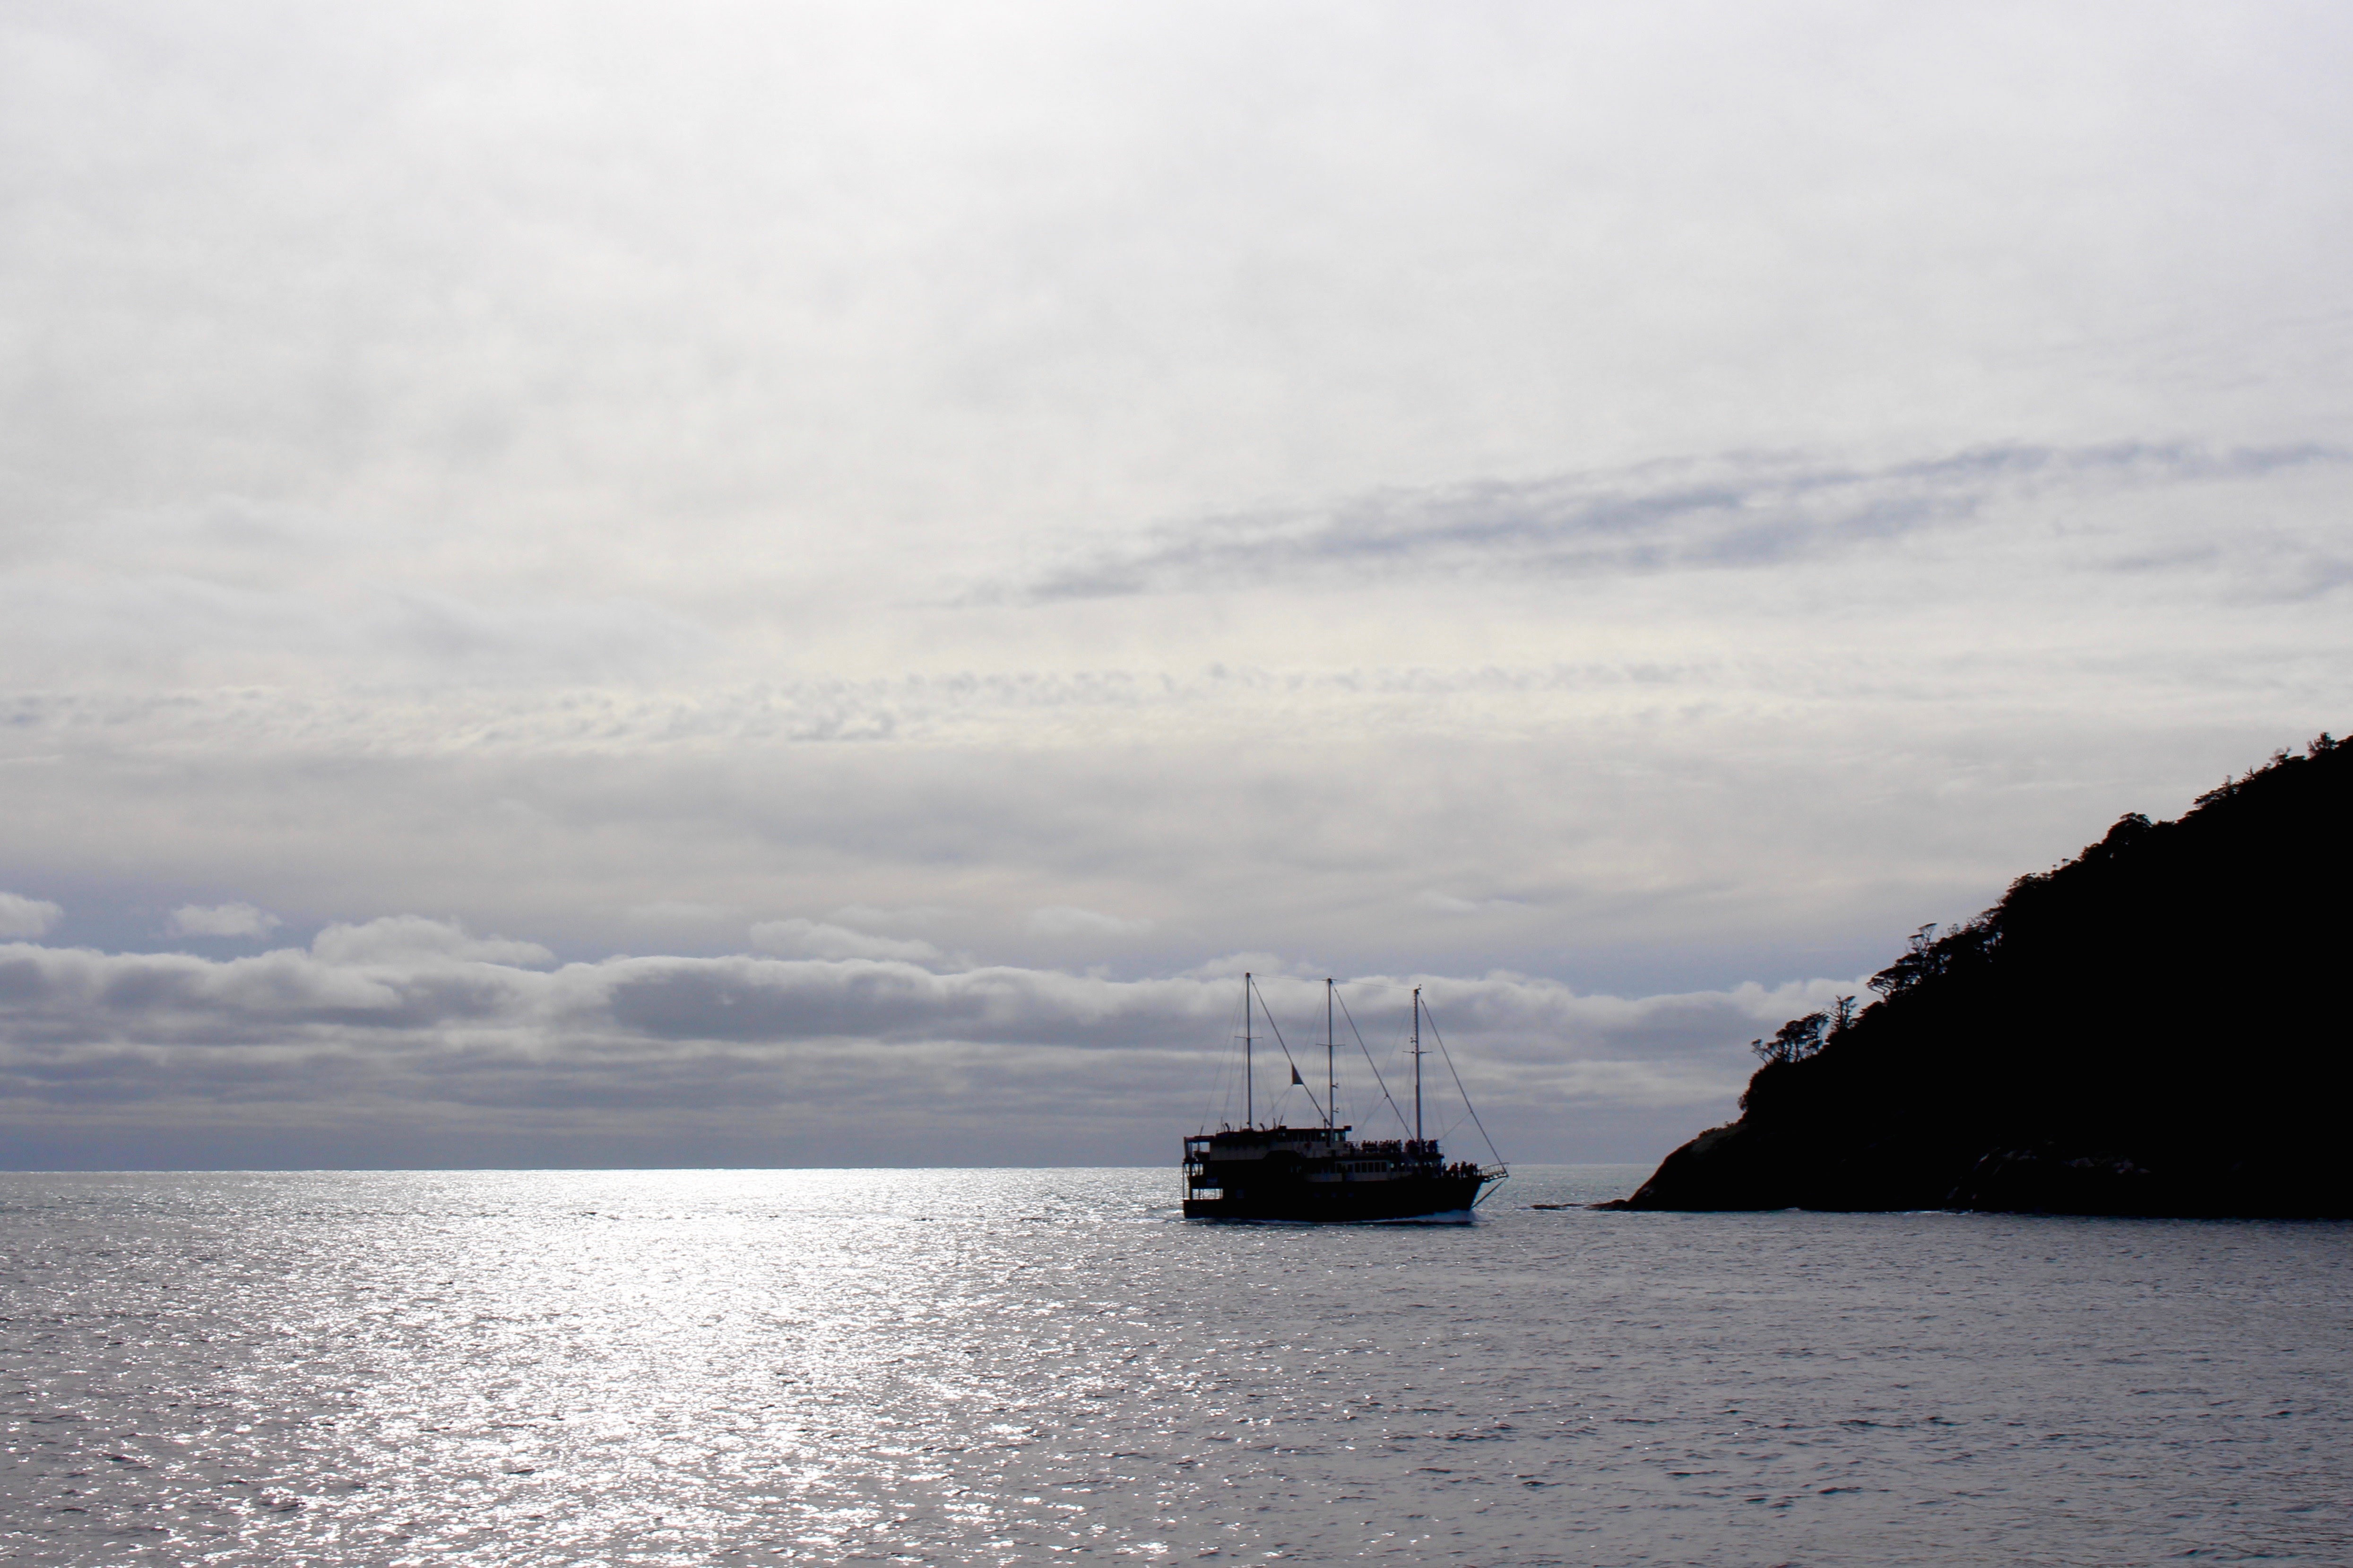
sea, coast, ocean, horizon, cloud, boat, lake, ship, vehicle, bay, fjord, ferry, watercraft, loch, landform, passenger ship